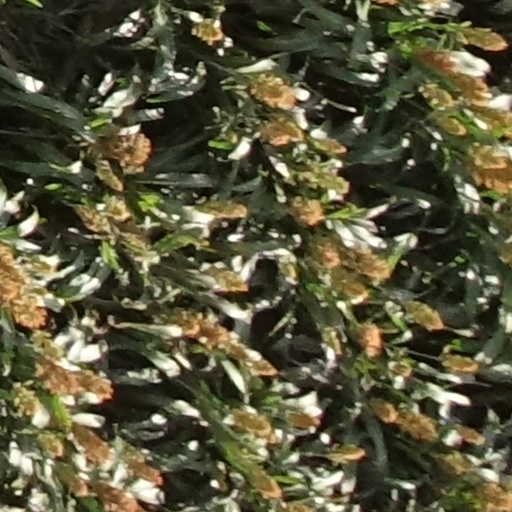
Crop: sorghum